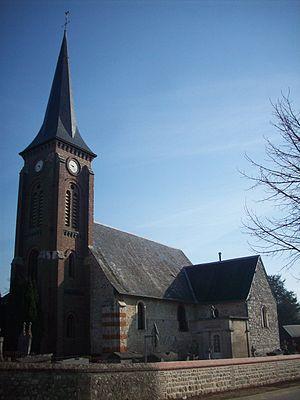
Eglise Saint-Martial de Vascoeuil, datant du XIe au XVIIe siècle.